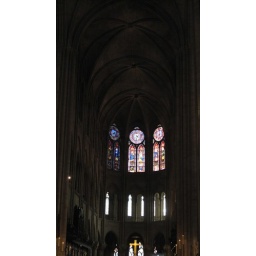
Paris - Cathedral of Notre Dame - stained glass windows above main altar